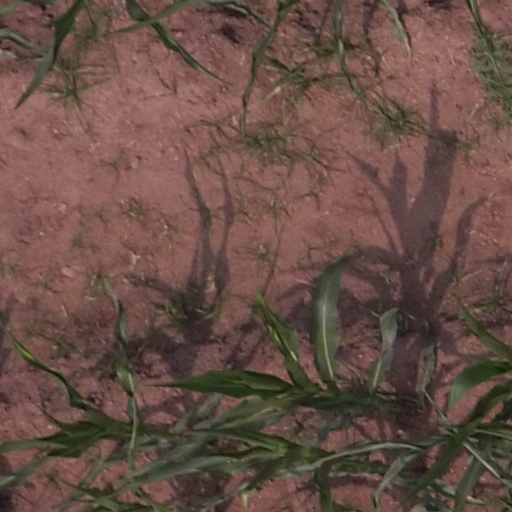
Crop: maize; corn